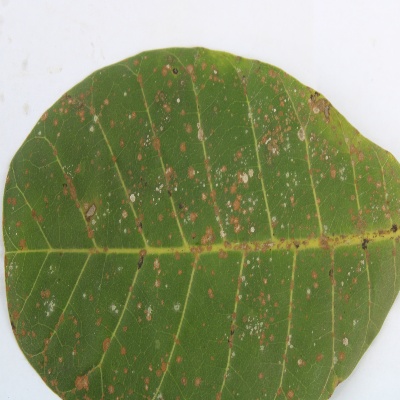
Crop: Cashew
Condition: red rust